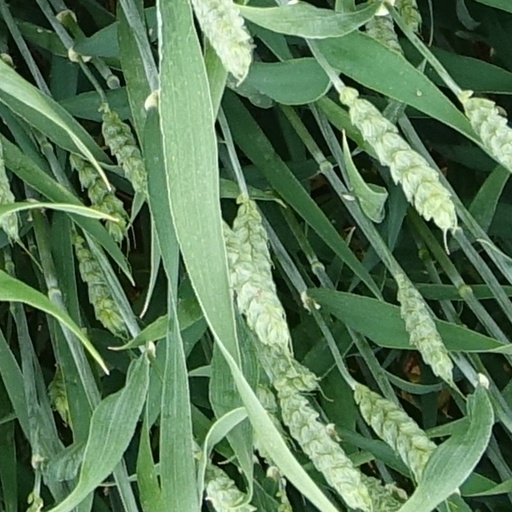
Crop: wheat